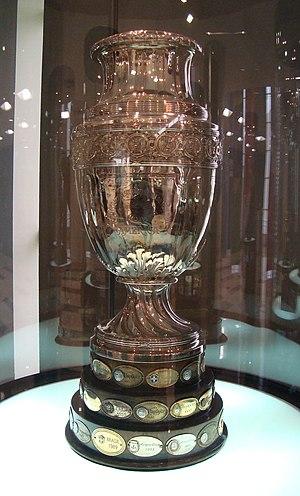
La Copa América, la Coupe d'Amérique en français, est la plus importante compétition internationale de football organisée par la CONMEBOL. Elle a lieu alternativement tous les deux, trois ou quatre ans depuis la première édition en 1916. Depuis 1984 et la disparition du British Home Championship, la Copa América est le plus vieux tournoi continental de l'histoire du football. L'actuel tenant du titre est le Brésil, vainqueur en 2019.